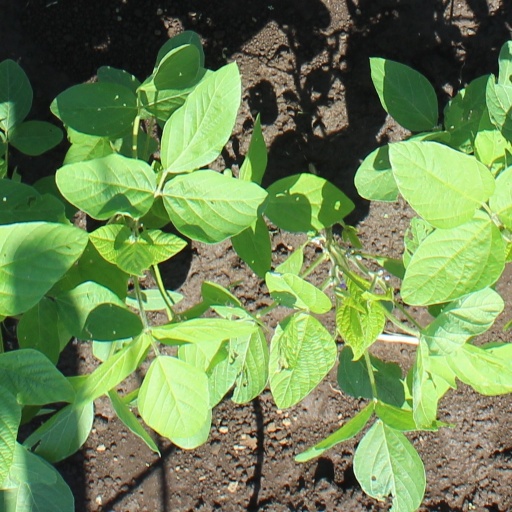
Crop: soybean